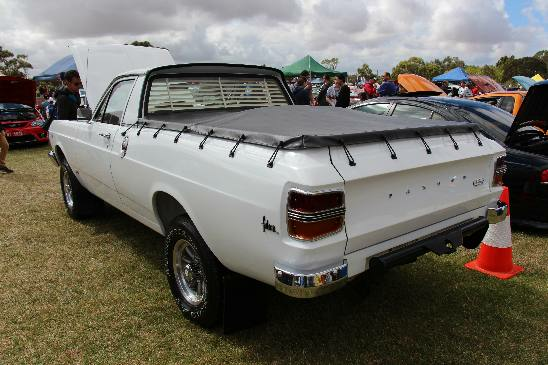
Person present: No